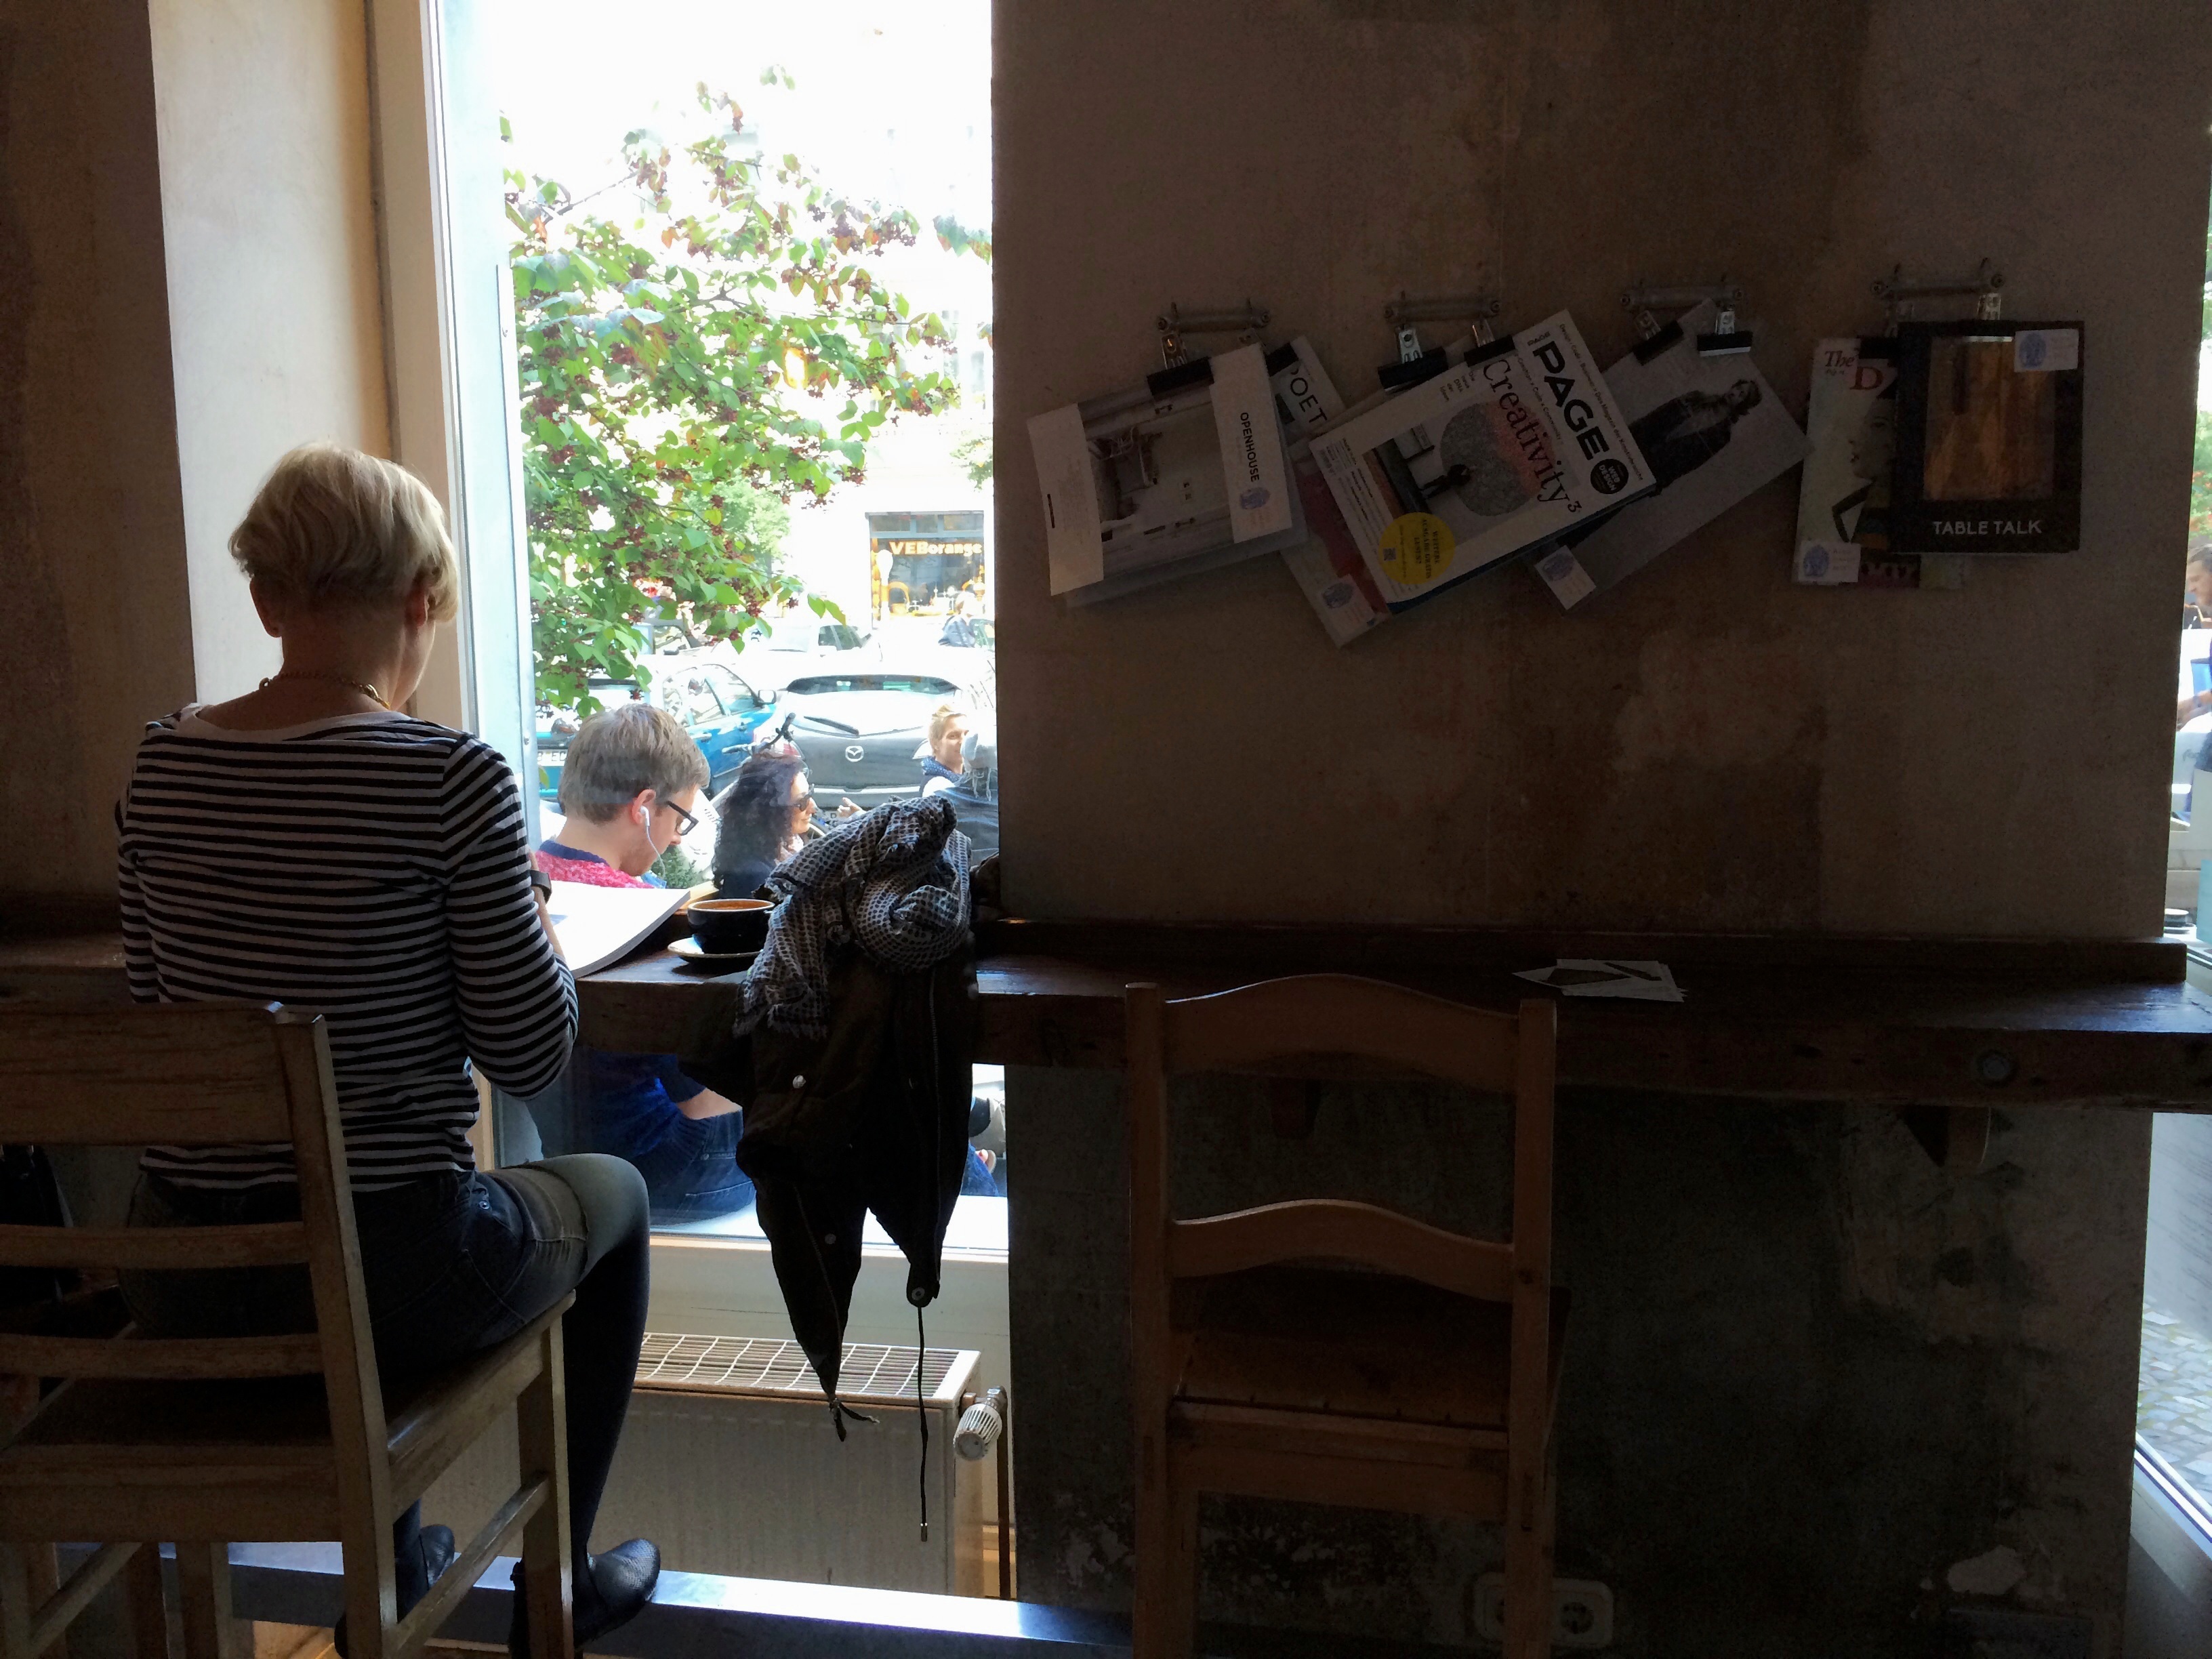
home, interior design, art, design, tourist attraction